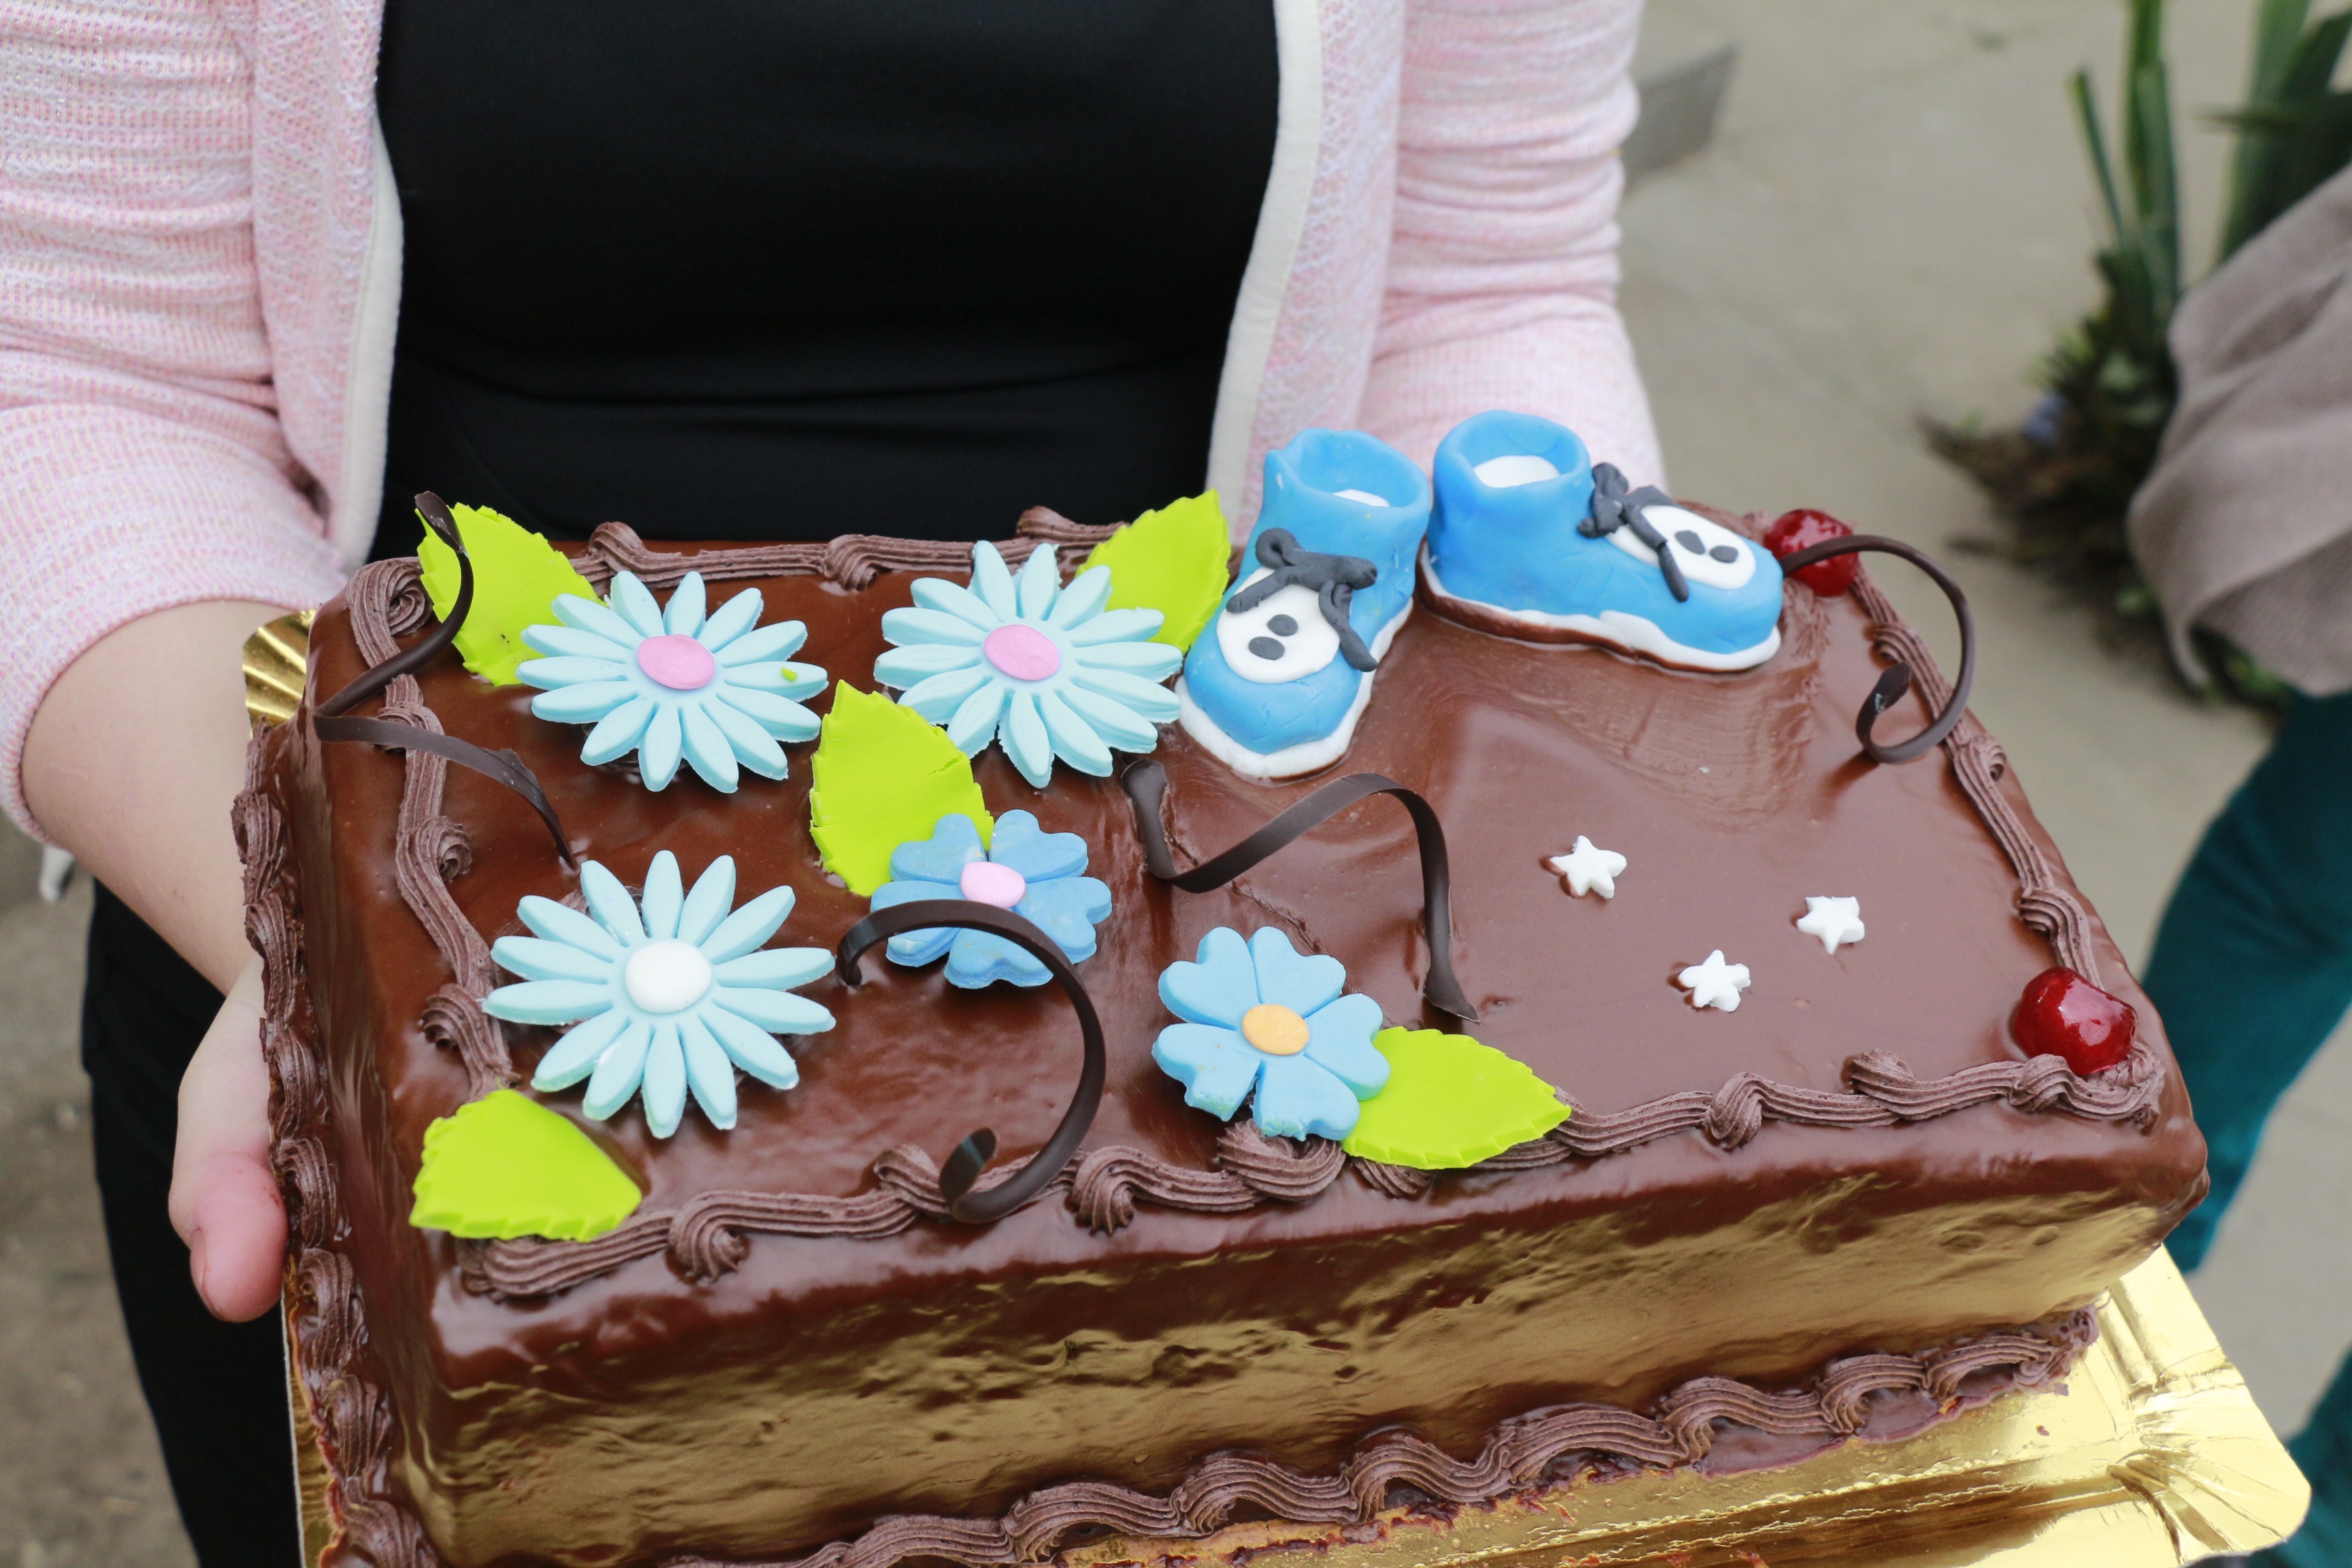
sweet, food, dessert, cuisine, cake, birthday cake, icing, baked goods, baptism, torte, sugar paste, buttercream, cake decorating